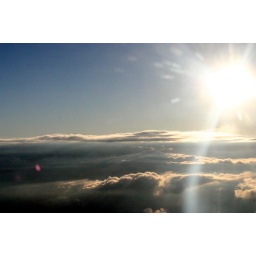
sky above clouds